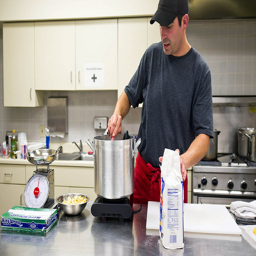
A man stiring a silver pot filled with food.
A man stirs a pot on the island in a kitchen.
a man with a hat stirring a large metal pot
A man is in the kitchen and is cooking something from a pot.
A man stirring a pot in a kitchen.